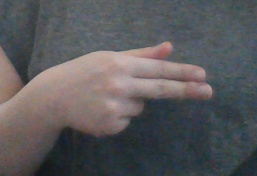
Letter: ghain